Baltic Uplands

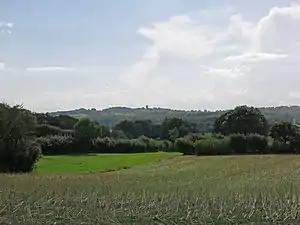
The Aschberg in the Hütten Hills, a part of the Baltic Uplands

The Baltic Uplands ( or "Nördlicher Landrücken") is a chain of morainic hills about wide that border the southern Baltic Sea from Jutland to Estonia.